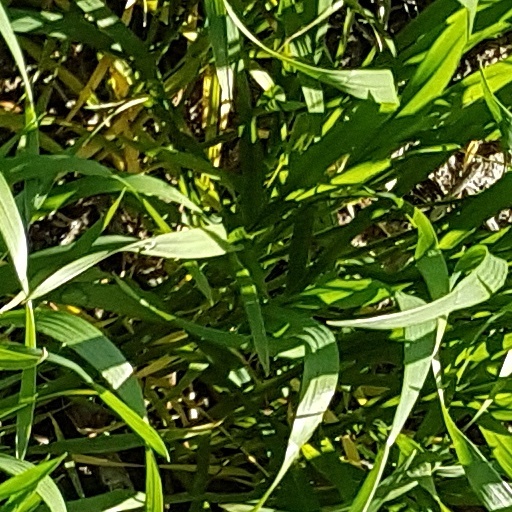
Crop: wheat